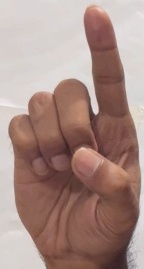
ASL sign: D